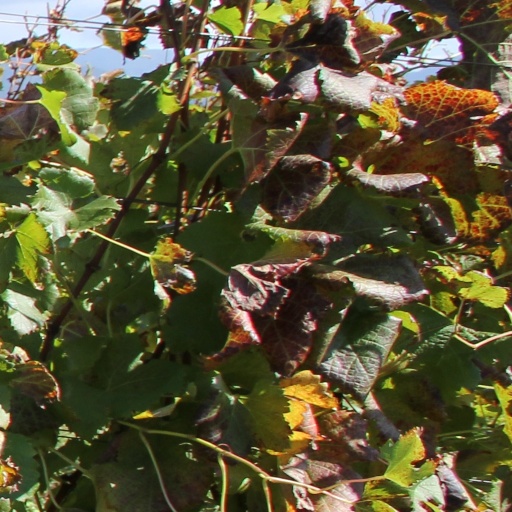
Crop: grape